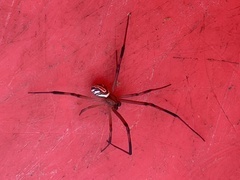
Species: Lactrodectus_hesperus